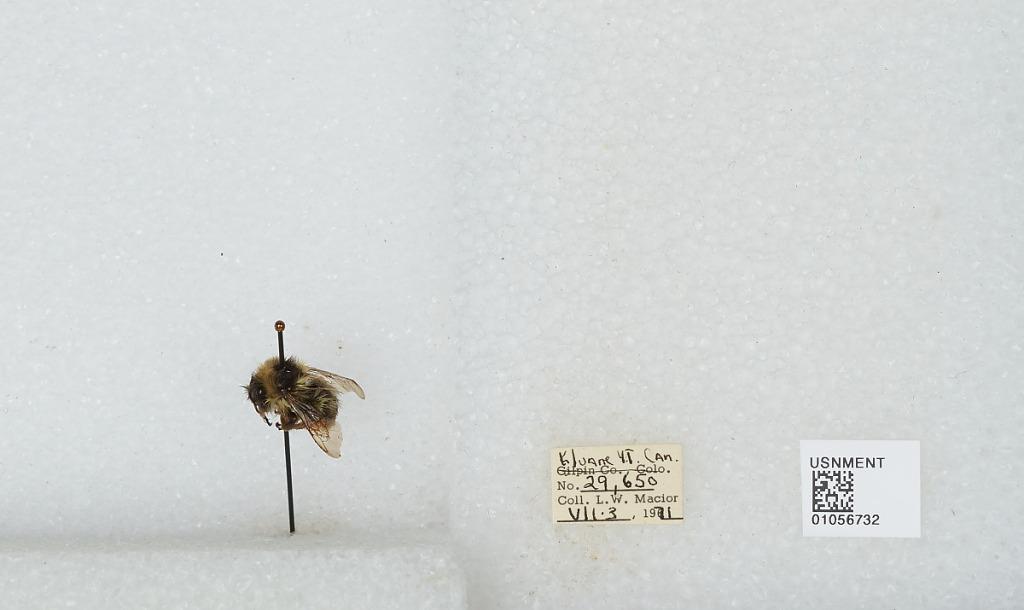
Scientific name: Bombus bifarius nearcticus
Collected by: L. Macior
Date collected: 1971-7-3
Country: Canada
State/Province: Yukon Territory
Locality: Kluane
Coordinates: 60.75, -139.5